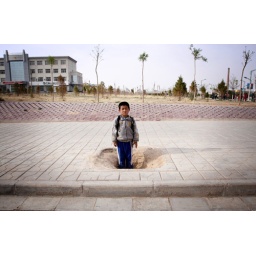
Even though the town has been under construction for 10 years, there are still clear signs that the town is developing.